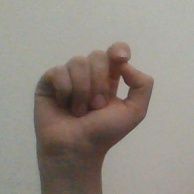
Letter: fa